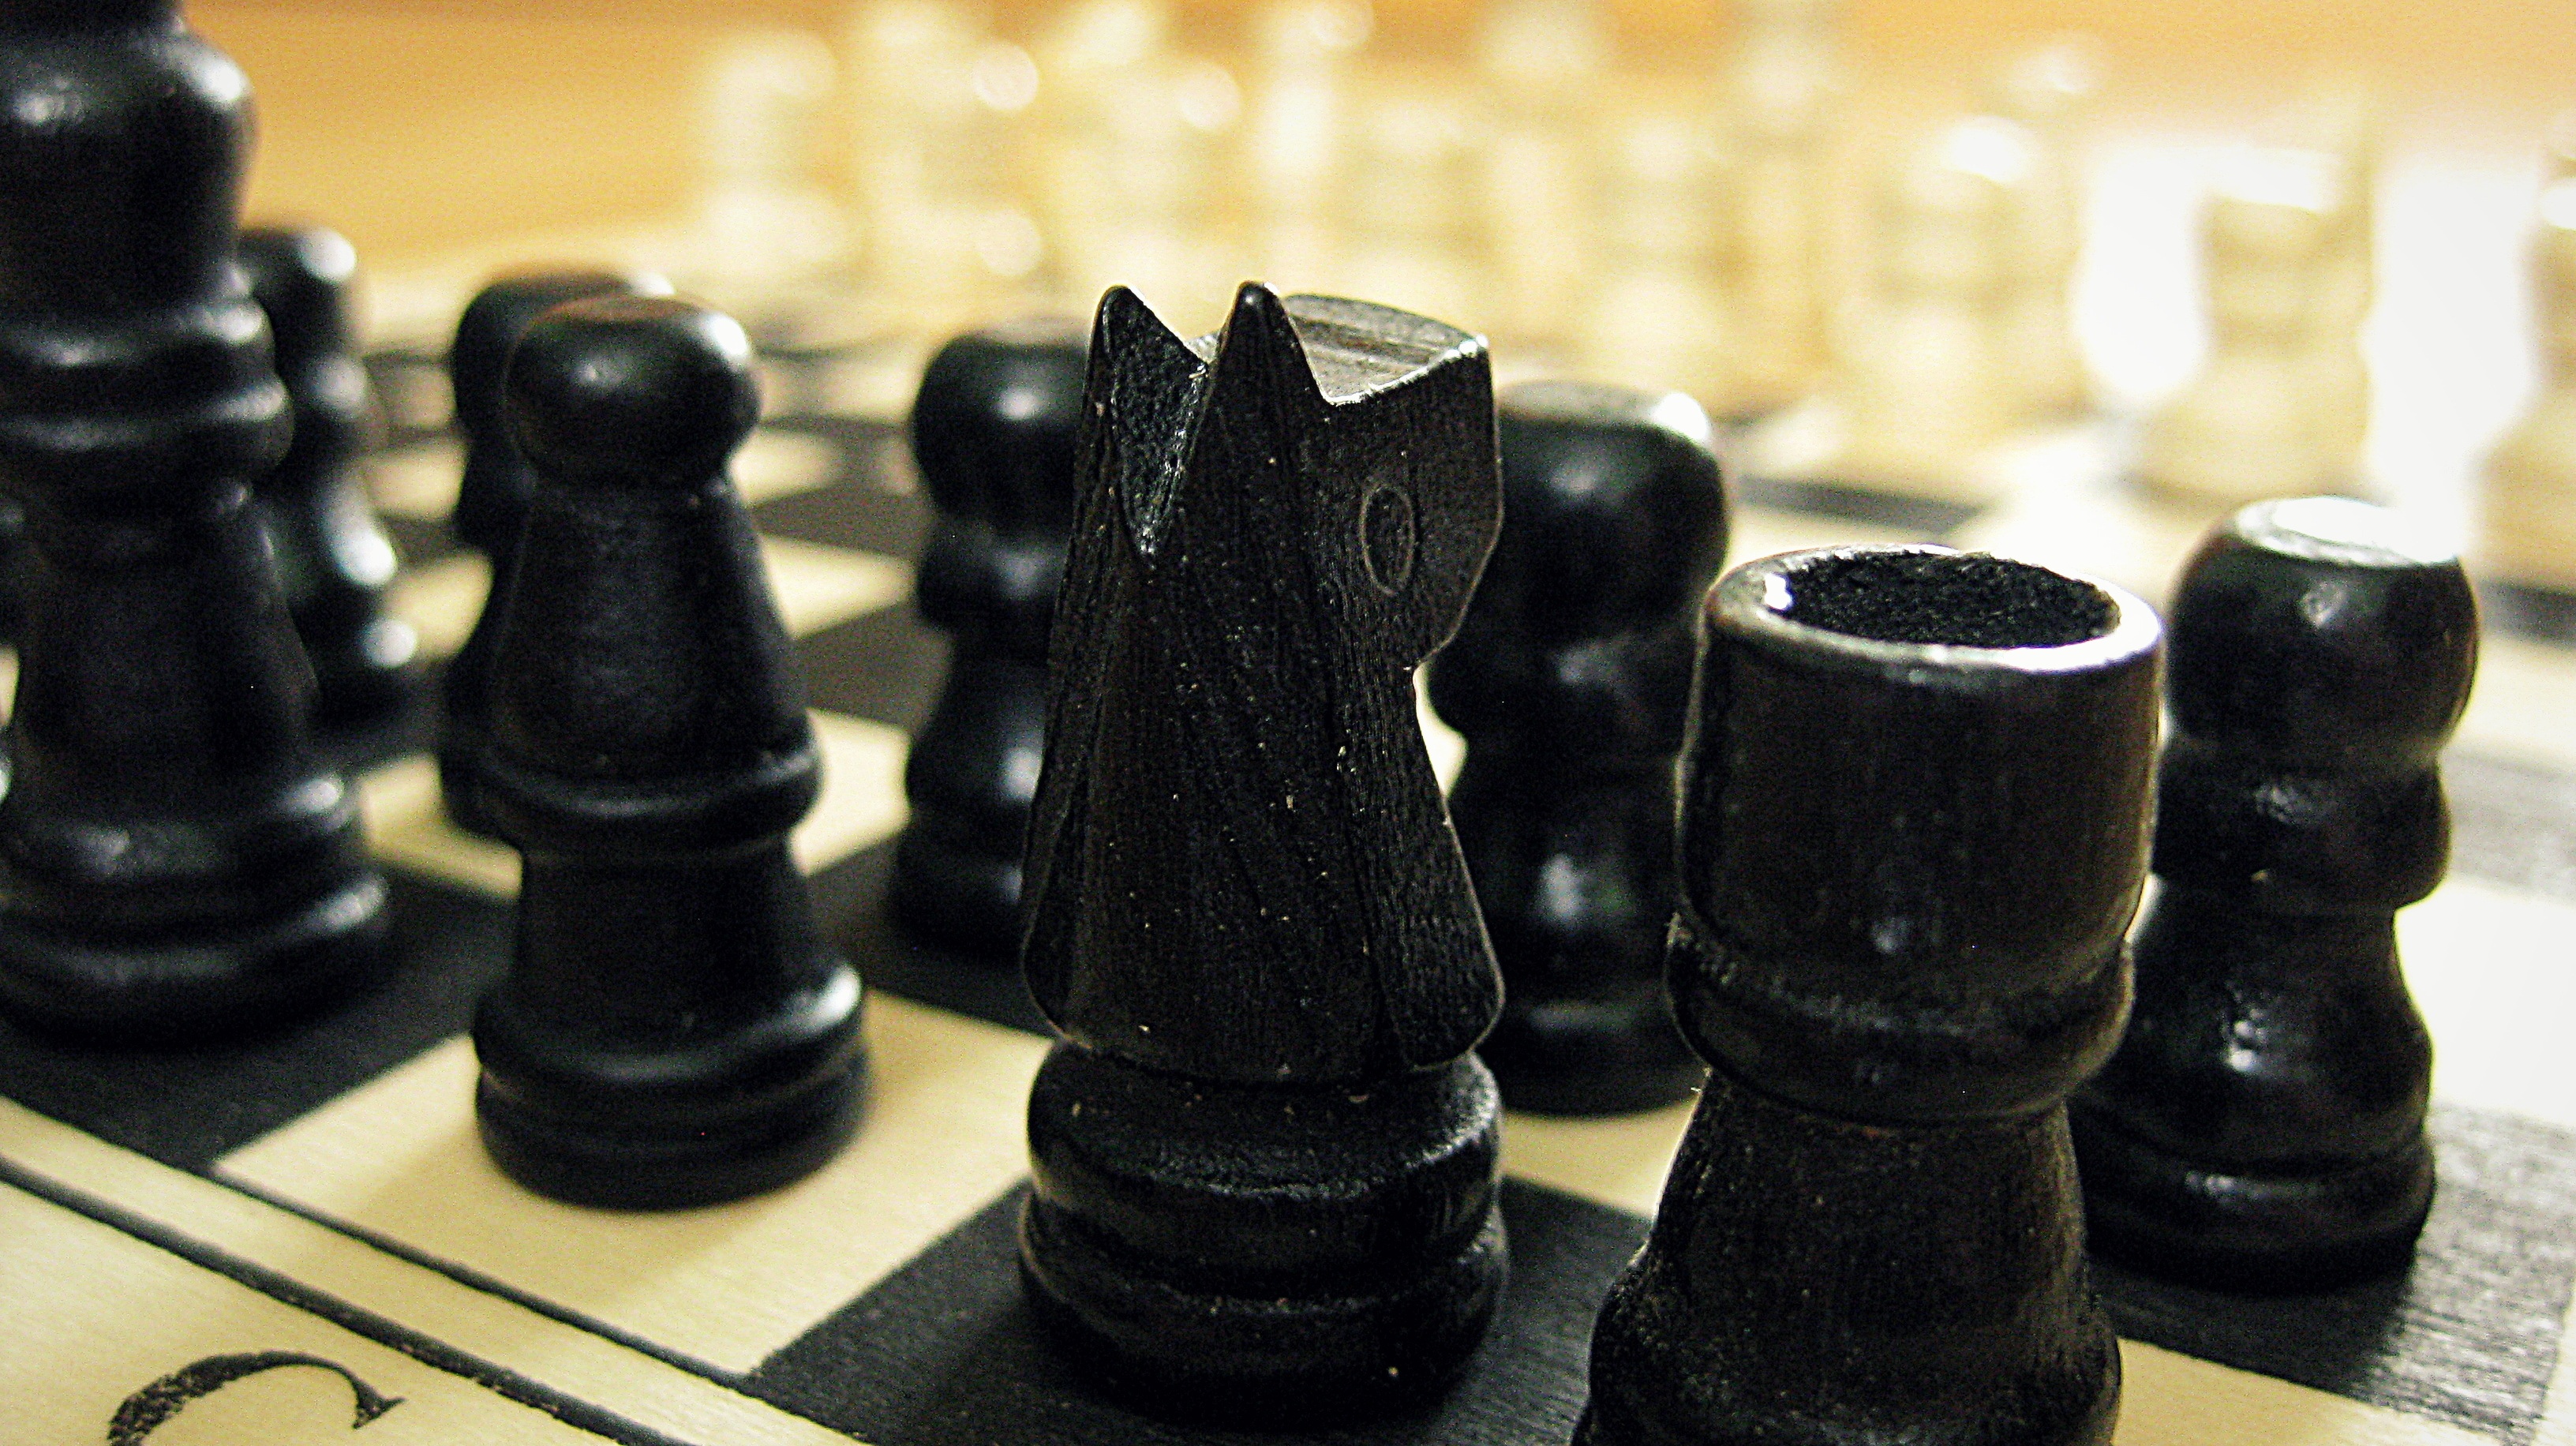
white, game, recreation, black, board game, competition, battle, king, sports, chess, queen, knight, strategy, chessboard, match, games, intelligence, victory, challenge, strategic, indoor games and sports, tabletop game